Hammerwich railway station

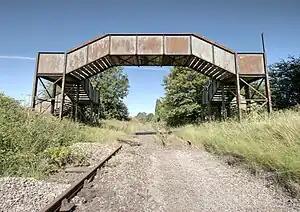
The trackbed and footbridge at the site of the former station

Hammerwich railway station is a disused station on the South Staffordshire Line. It opened in 1849. It closed as part of the Beeching Axe in January 1965. The station was built and served by the South Staffordshire Railway, which later became London, Midland and Scottish Railway (through amalgamation of the London and North Western Railway).